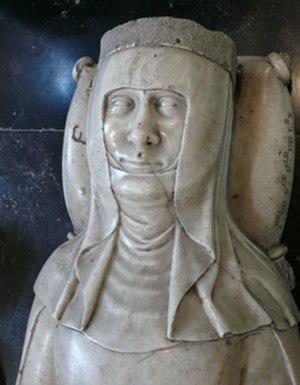
Saint-Denis (Île-de-France), basilique nécropole royale, gisant de Jeanne II de France (1311 - 1349), reine de Navarre, fille de Louis X le Hutin et de Marguerite de Bourgogne, épouse de Philippe, comte d'Evreux. Čeština: Jana II. Navarrská
Jeanne II est reine de Navarre de 1328 à sa mort. Elle est le seul enfant de Louis X de France et de Marguerite de Bourgogne.
Cette liste recense les gisants situés en France.